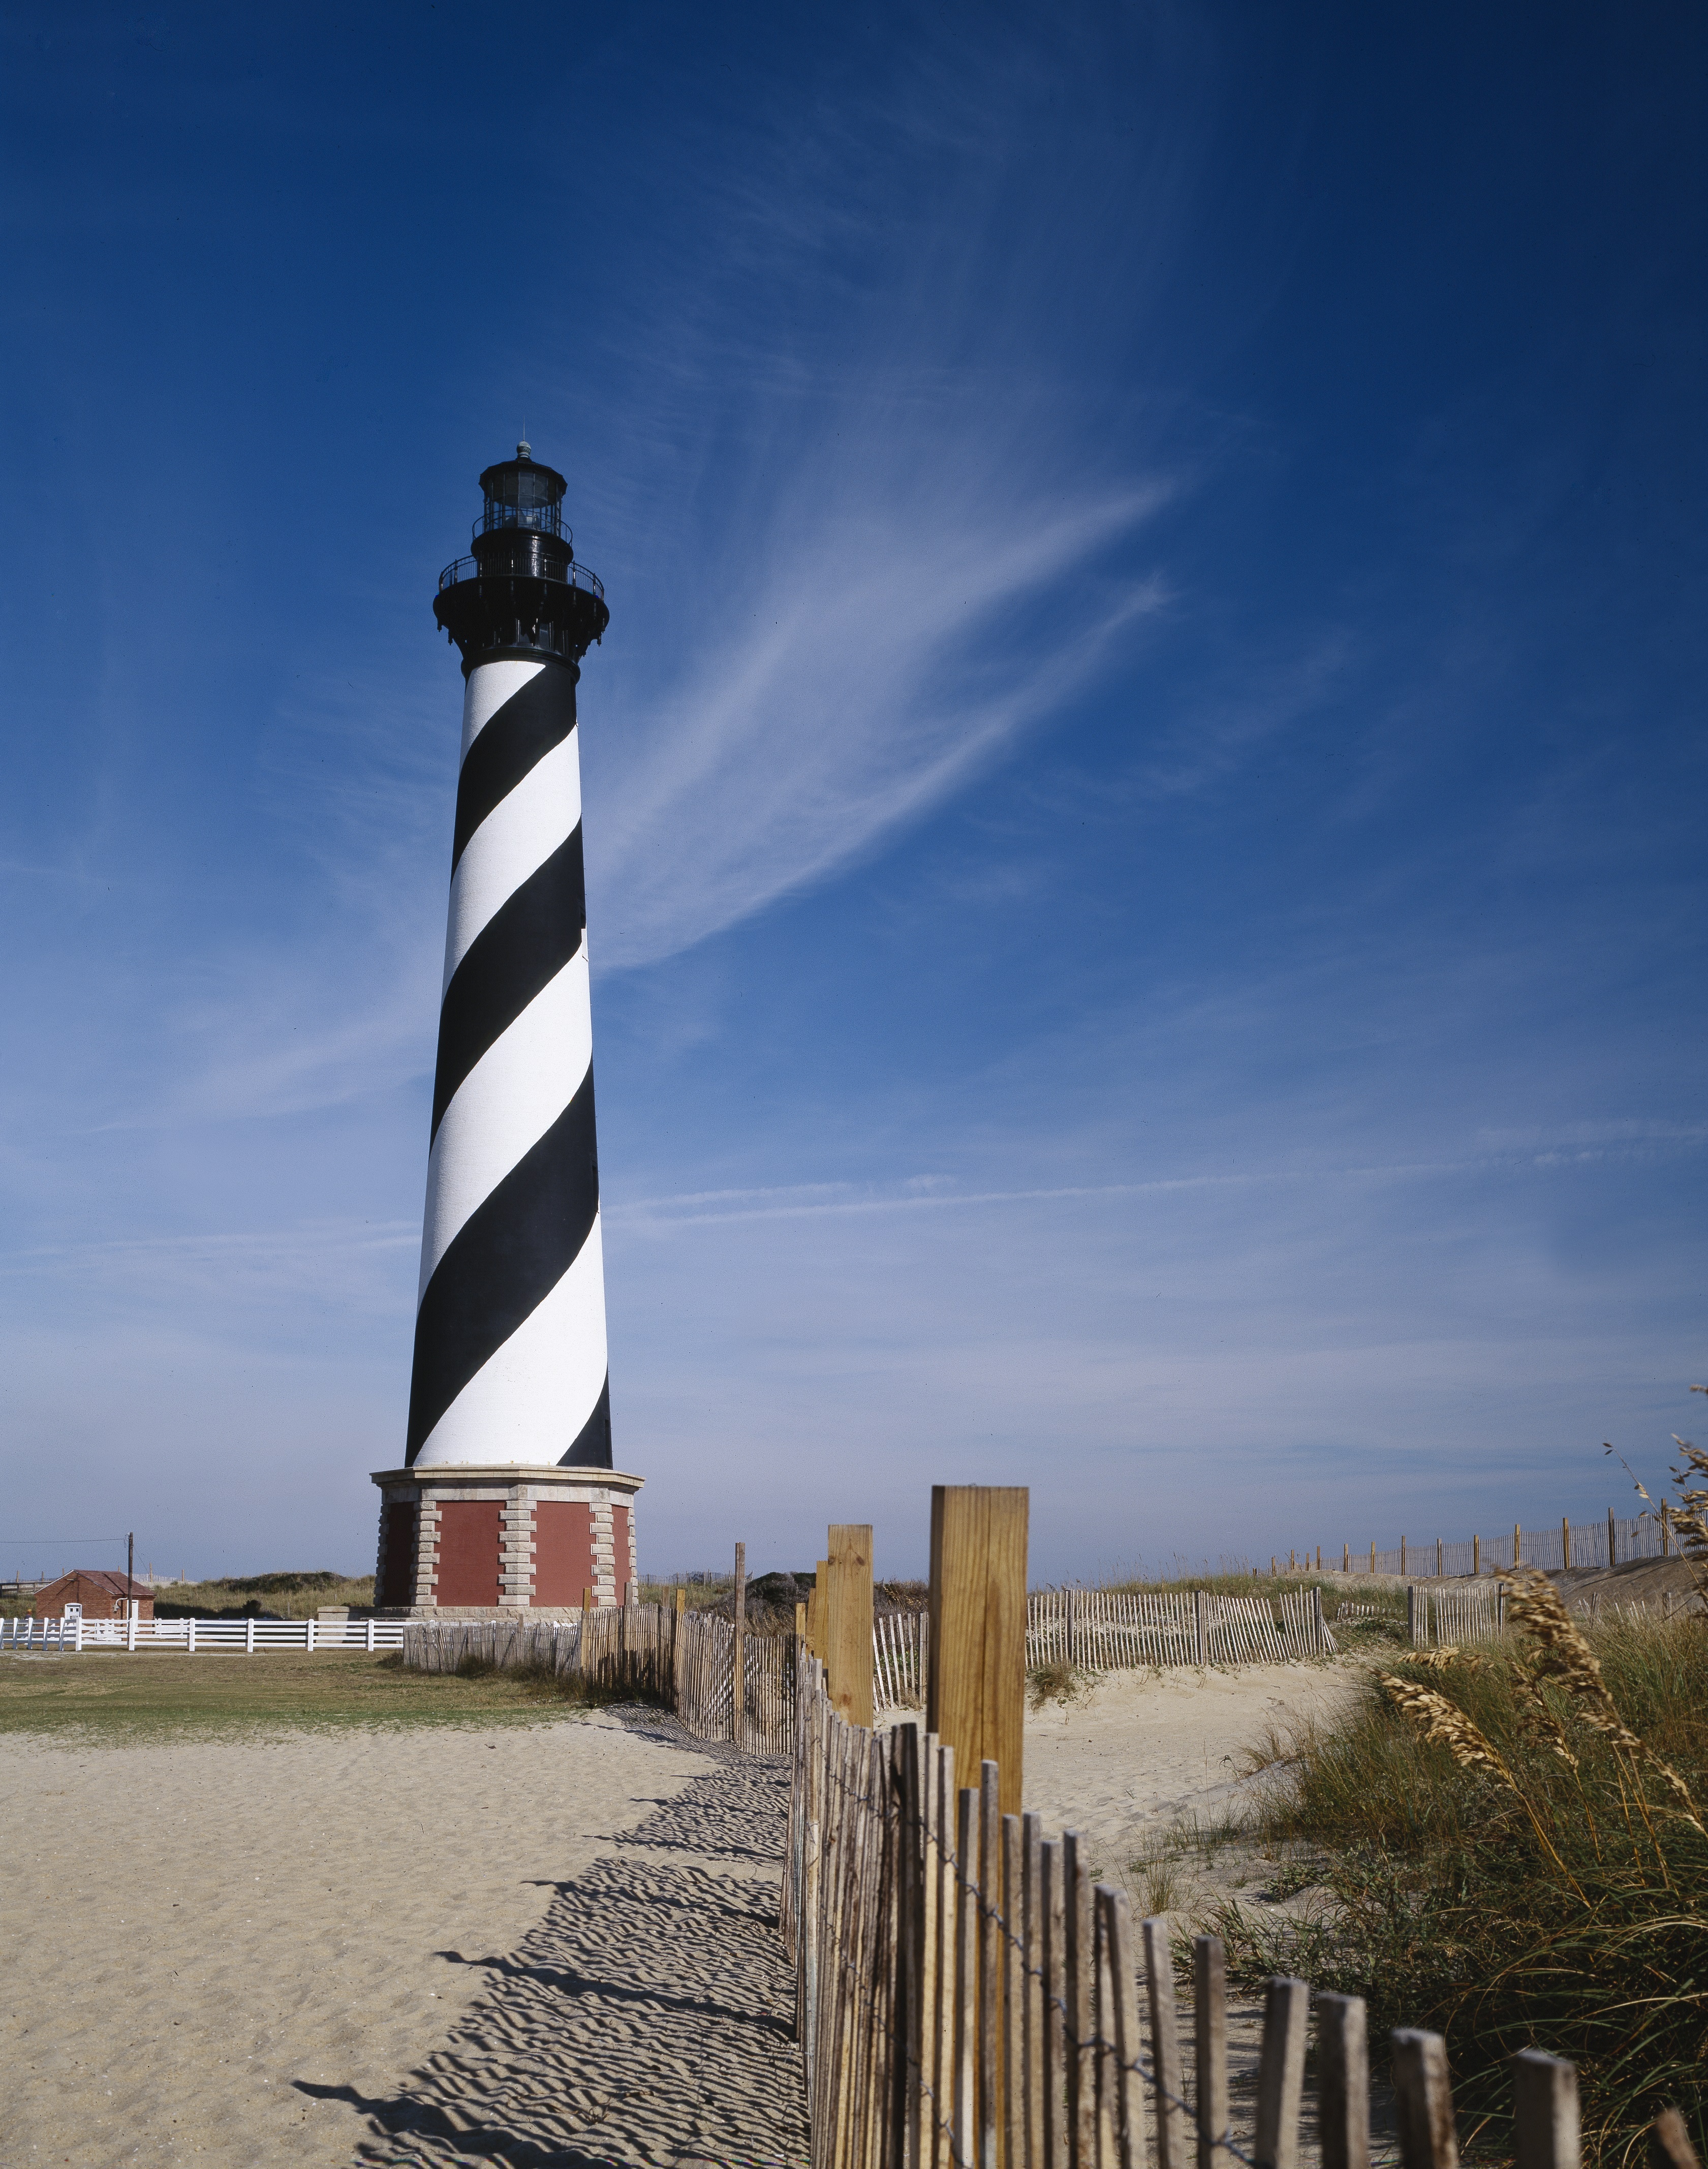
beach, sea, coast, ocean, light, lighthouse, sky, shore, monument, coastline, reflection, tower, landmark, beacon, blue, nautical, stripes, marine, navigation, warning